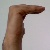
The image shows a hand gesture representing a space in Indian Sign Language.